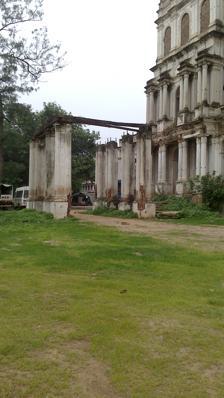
Building: Nazarbaug Palace
Country: India
Year built: 1721
2012 Nazarbaug Palace or Nazar Bāgh Palace was the Gaekwad 's royal palace in the city of Vadodara , Gujarat state, western India . Located in the heart of the city, the palace was built by Malhar Rao Gaekwad in 1871.  Considered to be the oldest palace  in Baroda, in its later years it was used as a treasury and was still the first choice of the royal family for conducting large-scale ceremonies, including the coronation of Sir Sayajirao Gaekwad III . The Palace had a classic look, so in Gujarati it was told about its look as 'Nazar Na Laage' (may it be protected from the evil eye) from which it was named Nazar. The Palace also had beautiful garden from which its name included "baug". So it was named as Nazarbaug Palace. The Building Built in the Italian- Renaissance style, the palace was a towering structure with four storeys and a basement, along with a gazebo in the gardens. Built on a high platform formed by the basement below, with small flight of steps leading to the entrance. The sizes of the successive storeys decreased in size and formed verandahs and balconies on every floor. Each floor was distinguished using elaborately decorated architraves featuring stucco work. All the walls of the building were divided into symmetrical sections using elements such as pilasters and belt course . These sections were then inscribed with arched windows. Elements of classical architecture such as fluted columns of Corinthian order , arcaded verandahs, pedimented windows, balustraded parapets and blind arcade embellished every façade of the building. Nazarbaug Palace Treasury Building, Baroda State The Treasury Till recently, it housed the royal family heirlooms.  It had solid gold and silver guns, each barrel weighing over 100 kg.  The white-stucco palace was the depository of the jewels of the Gaekwad family, and in 1927 the collection was believed to be worth $10,000,000 at the time, including a diamond necklace which carried both the Star of the South diamond, weight around 125 carats, and the English Dresden . An important part of the collection was the famed Pearl Carpet of Baroda , set with precious stones, diamonds and seed pearls and was meant as an offering to the tomb of prophet Muhammed . Other displays of the palace were works by artists like Raphael , Titian and Bartolomé Esteban Murillo . Many of these valuables were stolen from inside the palace. Present Condition The palace was in a state of ruin and did not reflect its former glory. The inside was ripped out after an alleged robbery. The grounds were used as a car park. Visitors were allowed to walk around but not allowed to take photos. In October, 2014, the palace was completely razed with only rubble and some parts of the floor remaining. As of now, a shopping mall of the same name stands in its place. References